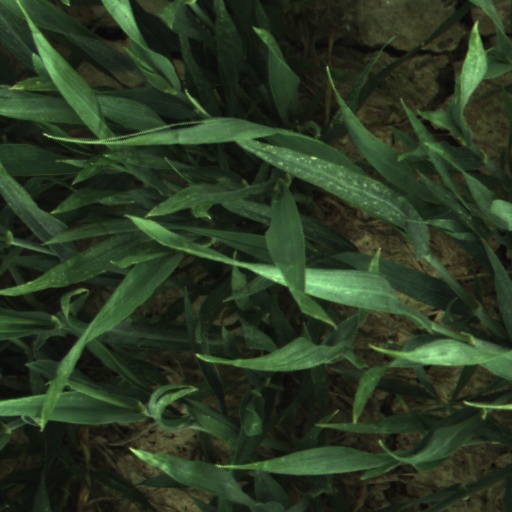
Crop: wheat